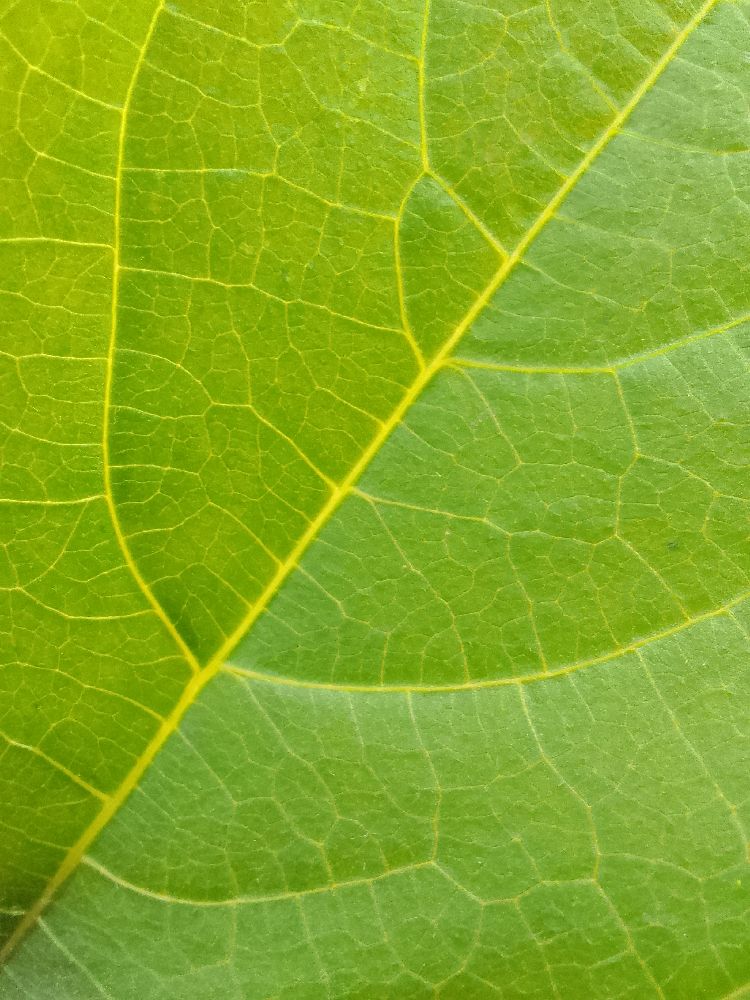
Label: healthy